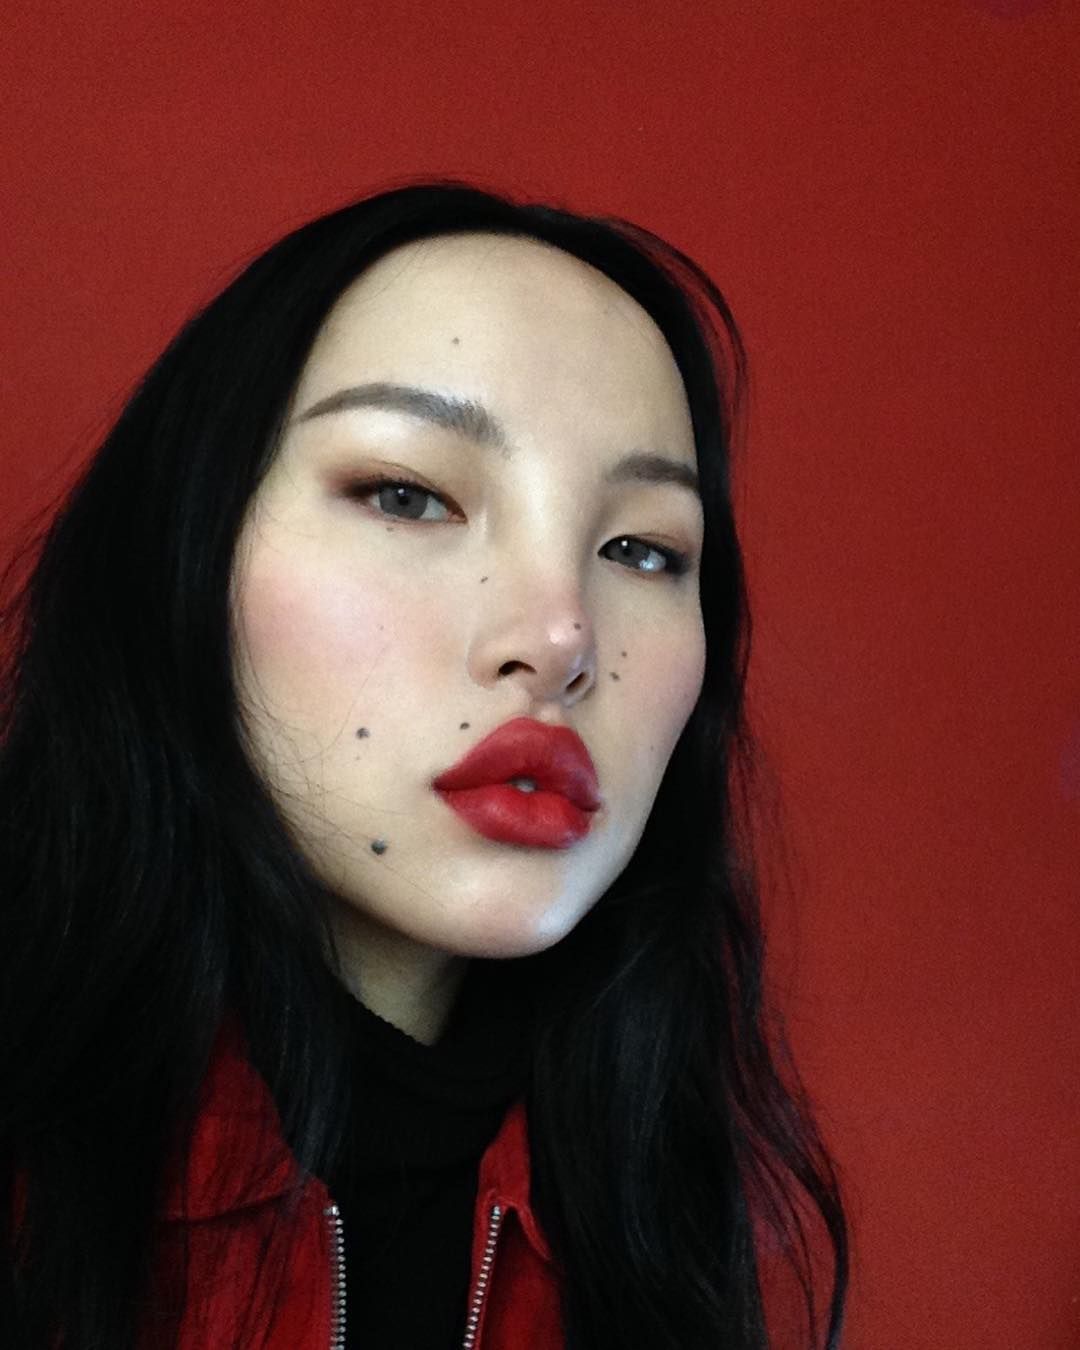
Label: Colored